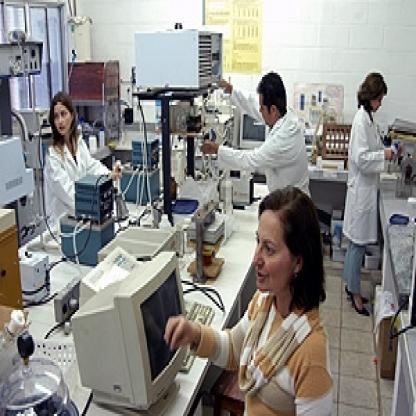
Scene: Indoor